Corey Oswalt

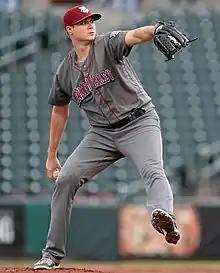
Oswalt with the Lehigh Valley IronPigs in 2022

Corey Edward Oswalt (born September 3, 1993) is an American former professional baseball pitcher. He played in Major League Baseball (MLB) for the New York Mets from 2018 to 2021.